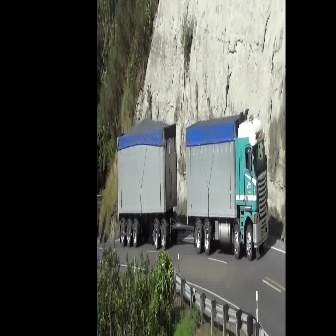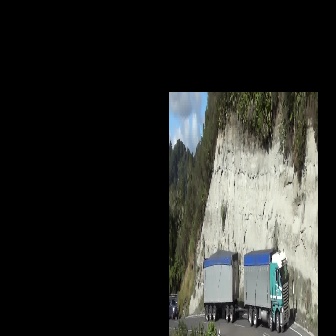
  Please identify the target specified by the bounding box [116,108,268,260] in the first image and locate it in the second image. Return the coordinates in [x_min,y_min,x_max,y_max] format.
Answer: [203,245,289,332]